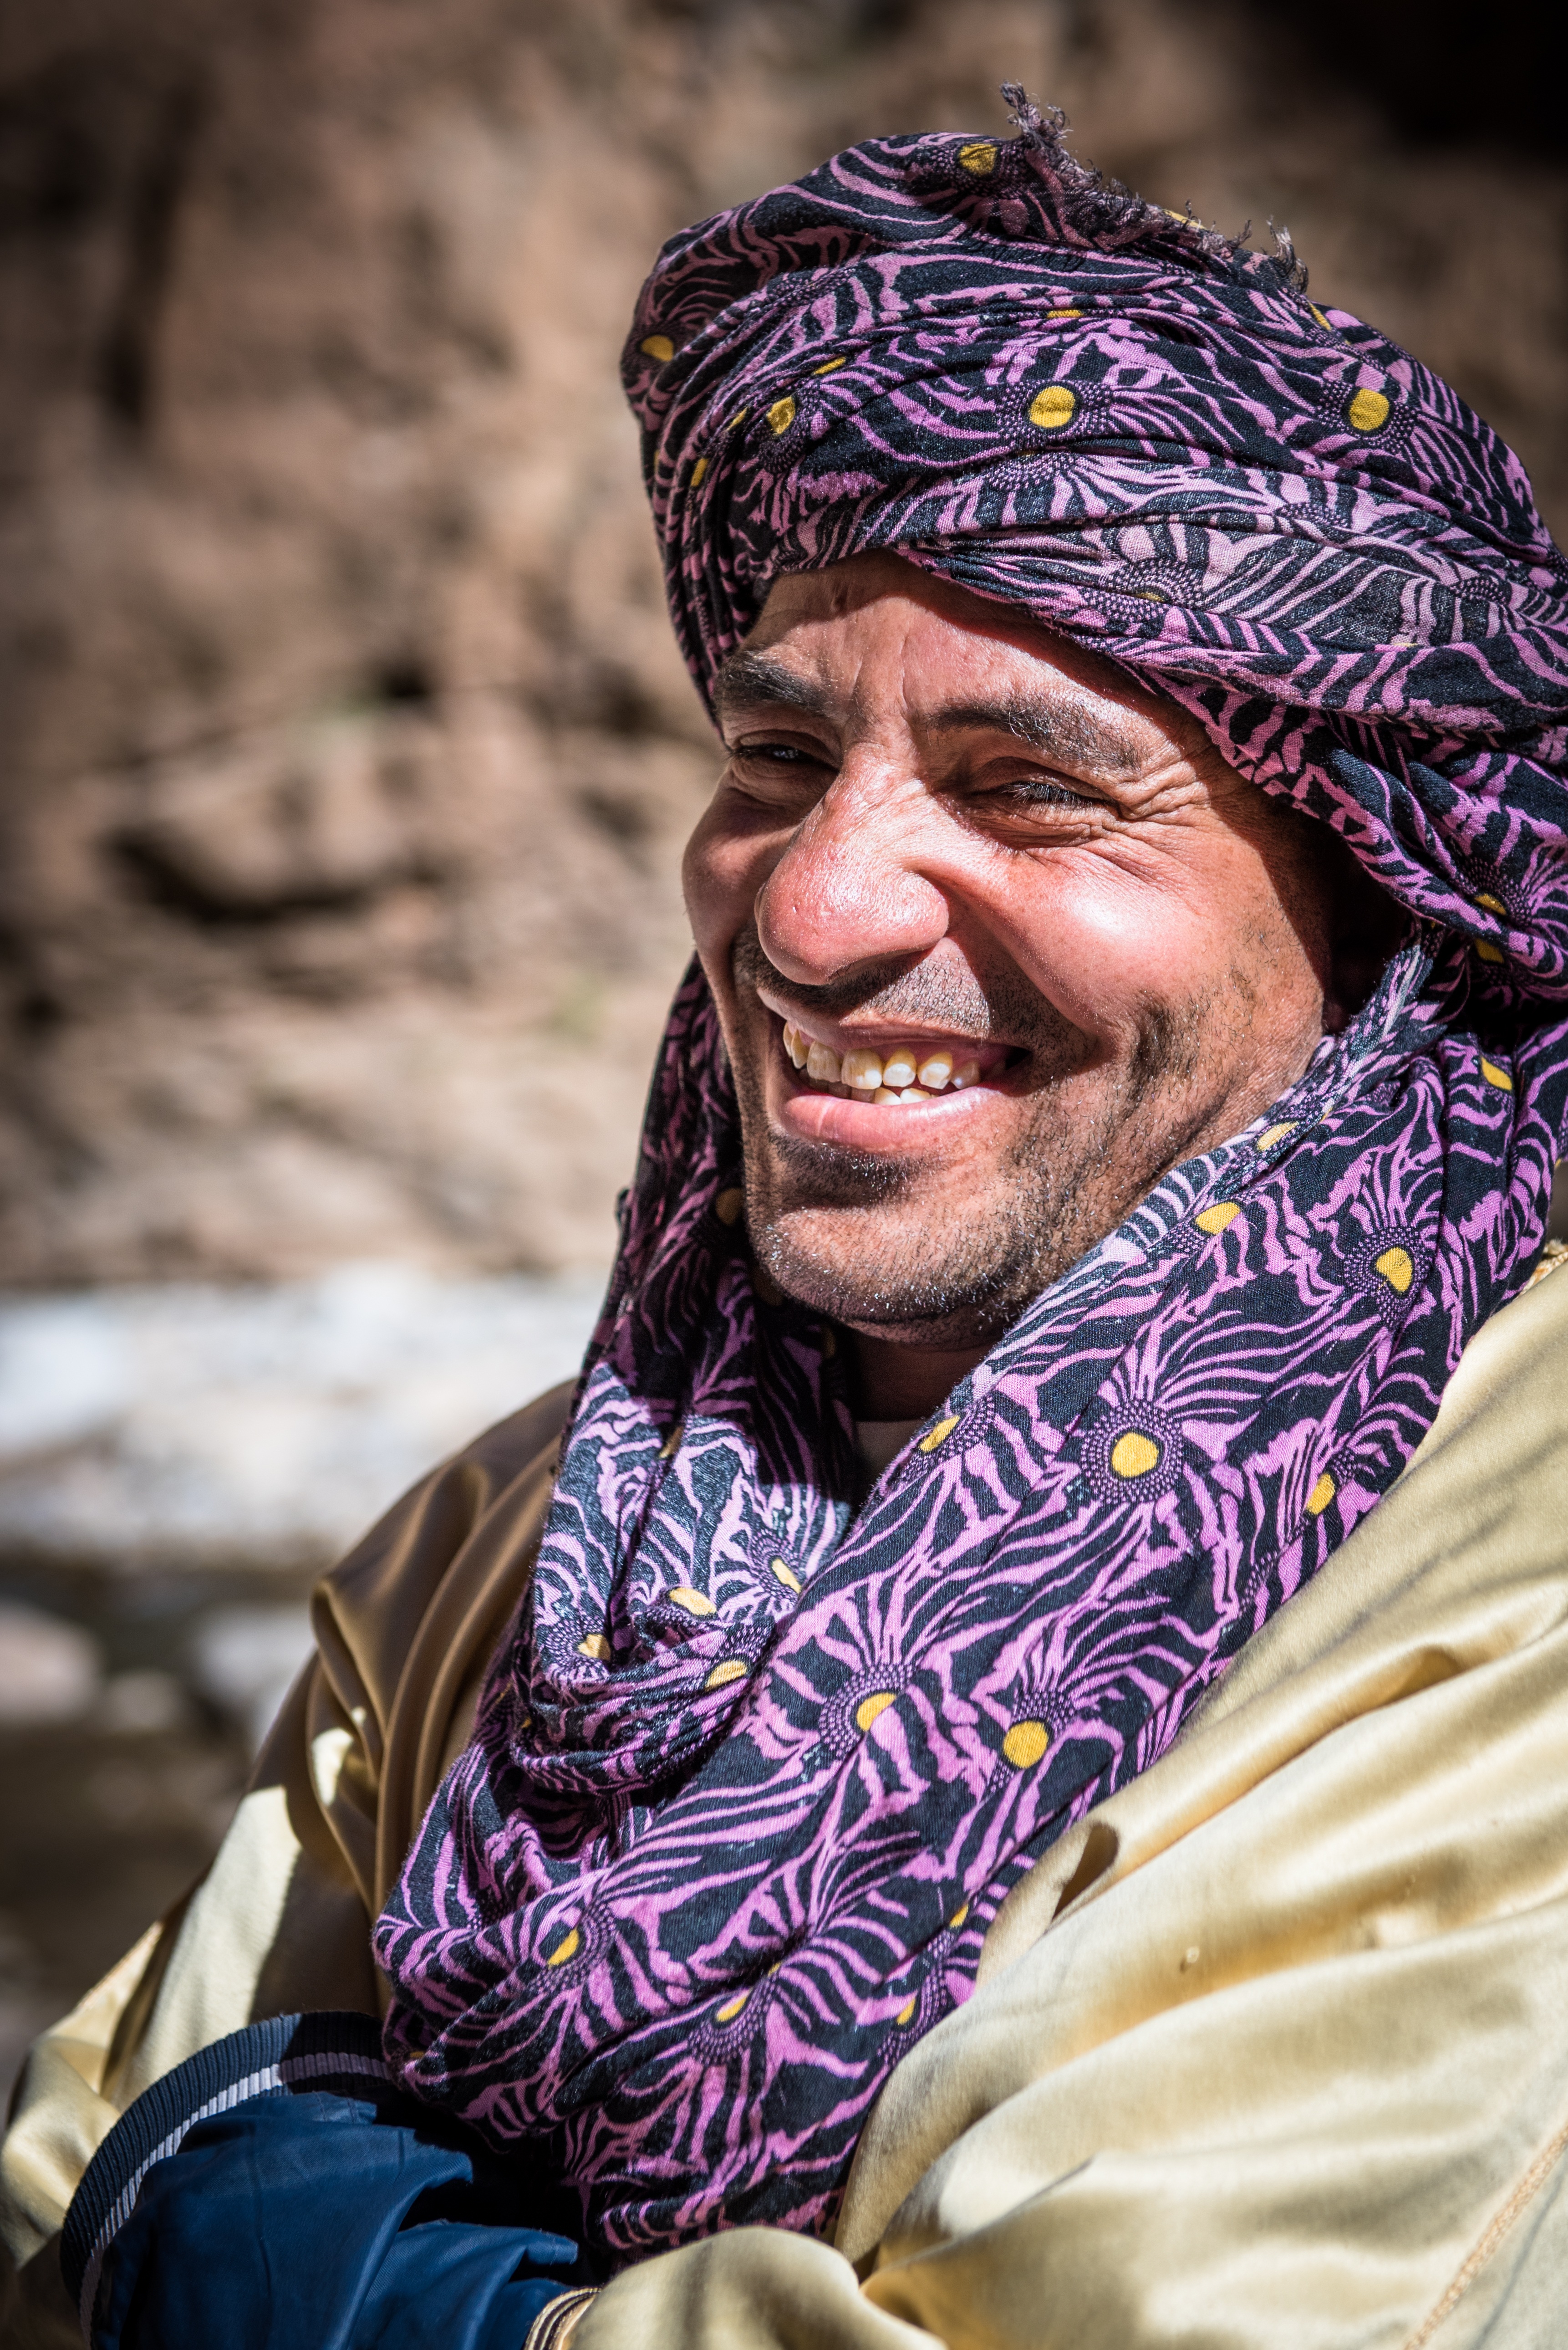
man, person, people, woman, portrait, color, child, human, tribe, face, temple, head, beauty, tradition, moroccan